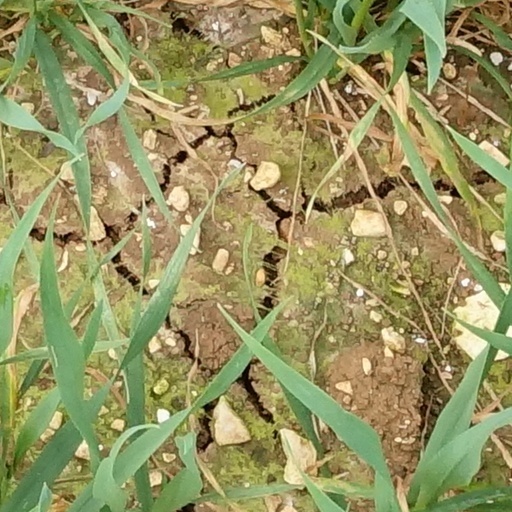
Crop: wheat